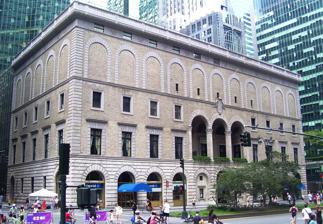
Building: Racquet and Tennis Club
Country: United States of America
Year built: 1918
Social and athletic club in New York City Not to be confused with Tennis and Racquet Club . United States historic place Racquet and Tennis Club Building U.S. National Register of Historic Places New York State Register of Historic Places New York City Landmark No. 1000 The Racquet and Tennis Club in 2012 Location 370 Park Ave. , New York City , U.S. Coordinates 40°45′31″N 73°58′25″W / 40.75861°N 73.97361°W / 40.75861; -73.97361 Built 1916 Architect William S. Richardson of McKim, Mead and White Architectural style Italian Renaissance NRHP reference No. 83001741 NYSRHP No. 06101.000444 NYCL No. 1000 Significant dates Added to NRHP July 13, 1983 Designated NYSRHP May 3, 1983 Designated NYCL May 8, 1979 The Racquet and Tennis Club , familiarly known as the R&T, is a private social and athletic club at 370 Park Avenue , between East 52nd and 53rd Streets in Midtown Manhattan , New York City . History The Racquet Court Club opened in 1876 at 55 West 26th Street. It had two racquets courts, an indoor running track and two bowling alleys, but it did not have a tennis court.  In 1890, it merged into the newly incorporated Racquet and Tennis Club, which planned to build a tennis court, moving the following year to a second, larger club house at 27 West 43rd Street (1891). This second club house had two racquets courts, one fives court and one court tennis court.  The Club moved to its third, and current, home in 1918. Building The R&T's current clubhouse was designed by William Symmes Richardson, a partner at McKim, Mead, and White . The facility was built on a parcel offered for lease by a member of the club, Robert Goelet. Richardson, who had primary design responsibility for Pennsylvania Station and the Hotel Pennsylvania , proposed an integrated Italian Renaissance style and his firm's proposal was presented to the membership for approval in April 1916. In addition to offering its members more spacious amenities, the move to Park Avenue afforded more consistent natural light for the skylit playing courts, as well a generally more desirable location. Construction began on December 20, 1916 and was completed on September 7, 1918.  The builder was Mark Edlitz, and the estimated cost was $500,000.  Board of Directors at this time included financier Ogden Mills and sportsman Harry Payne Whitney . The resulting building is about 200 feet by 100 feet (30 m x 60 m) and five stories tall.  The exterior is stone and brick over a structural steel frame.  According to the original plans, the interior contained three dining rooms, a billiard room, library, lounge, gymnasium, swimming pool, five squash courts, two court tennis courts, and two racquets courts.  Today, there are four singles squash courts, one hardball squash doubles court, one racquets court and two court tennis courts. The club's court facilities are considered among the finest in the world. The structure is representative of the ornate private clubs constructed in New York City during the early 20th century.  McKim, Mead and White had previously designed the Harvard Club of New York City , the Century Association and the University Club of New York . It performs an important architectural role on Park Avenue as a foil to the Seagram Building , directly across the avenue, and the Lever House , across 53rd Street, and other corporate structures in the glass-clad vocabulary of International Modernism . The building was designated a New York City Landmark in 1979 and on July 21, 1983, the building was listed in the National Register of Historic Places . The club sold its air rights on Park Avenue to the developer of the Park Avenue Plaza skyscraper in 1978. The glass-clad skyscraper rises in the middle of the block, immediately behind the club. Squash Club members and professionals are active in squash and the R & T has hosted many national and international competitions. Members who have been U.S. Squash National Champions include Palmer Dixon, Lawrence Pool, Beekman Pool, Stephen Vehslage, Peter Briggs, Ralph Howe, John Reese, Jonathan Foster, Morris Clothier, Addison West, Whitten Morris, Michael Ferreira, Dylan Patterson, William Hartigan and Kyle Martino. Former Head Squash Professional Ben Gould was World Squash Doubles Champion in 2009 (with Paul Price), 2011 (with Damien Mudge) and 2013 (with Damien Mudge). Club members who have been elected into the Squash Hall of Fame include William "Treddy" Ketcham, Ralph Howe and Peter Briggs. The first collegiate squash team match was played at the Racquet and Tennis Club on February 17, 1923. Harvard defeated Yale 4 matches to 1. Court Tennis and Racquets Club members and professionals have been national and world champions in both court tennis and racquets. The most famous was Pierre Etchebaster , who was Court Tennis World Champion from 1928 to 1954. Other R & T Court Tennis World Champions include James Dear (1955-1957), Albert "Jack" Johnson (1957-1959), Northrup Knox (1959-1969), Pete Bostwick (1969-1972), Jimmy Bostwick (1972-1976) and Wayne Davies (1987-1994). R & T members who have won multiple U.S. Amateur Court Tennis Championships include James Van Alen, Ogden Phipps, Alastair Martin, Gene Scott and Morris Clothier. Club member Willie Surtees and Club professionals Neil Smith and James Dear were World Racquets Champions. Tim Chisholm , Head Professional from 1999 to 2004, was World Court Tennis Doubles Champion in 2001 (with Julian Snow ). James Stout , who has been a professional at the Club since 2006, was World Racquets Champion from 2008 to 2019 and is currently Head Racquets and Squash Professional. Backgammon The Racquet and Tennis Club played an important role in the history of backgammon : In 1931 Wheaton Vaughan, who was then chairman of the club's Card and Backgammon Committee , invited representatives of selected New York City clubs and elsewhere and led the process to formulate and produce the Laws of Backgammon . This set of rules is the basis of the rules according to which backgammon is played today and was published by Charles Scribner's Sons. Backgammon remains a vibrant game in the Club. Membership Like other single gender Manhattan clubs including the Colony (women-only), the Cosmopolitan (women-only), and the Knickerbocker (men-only), the R & T has maintained its men-only membership policy. Women are welcome at the Club for social and athletic events. See also List of American gentlemen's clubs List of New York City Designated Landmarks in Manhattan from 14th to 59th Streets National Register of Historic Places listings in Manhattan from 14th to 59th Streets References Notes